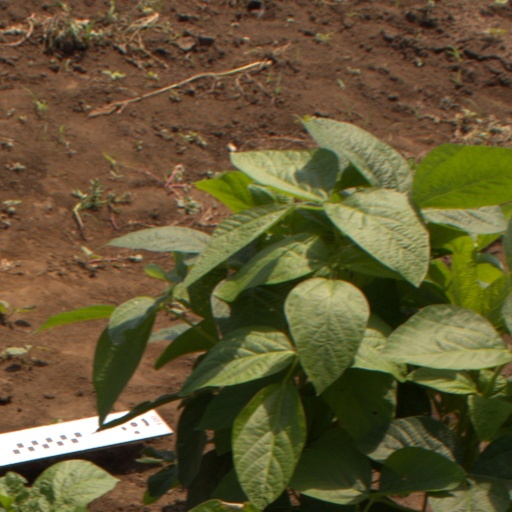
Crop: soybean